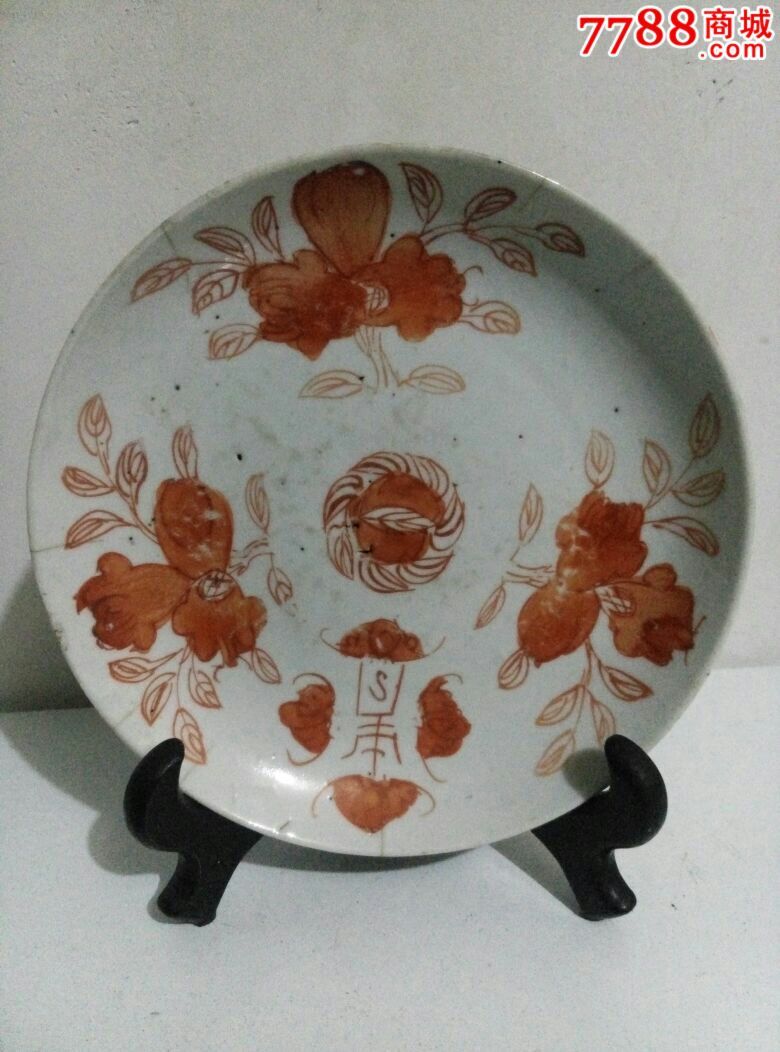
Label: trash